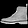
Label: Ankle boot